Katsuhiko Haida

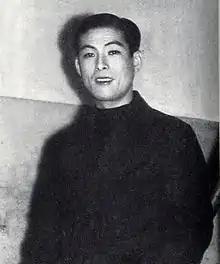
Haida in 1930s

Katsuhiko Haida (1911–1982) was a Japanese film actor and music composer. He played an important role in the 1951 film "Tokyo File 212". He also appeared in "The Burning Sky", and "Escapade From Japan". His brother is Yukihiko Haida, and they formed the Nihon Ukulele Association together.